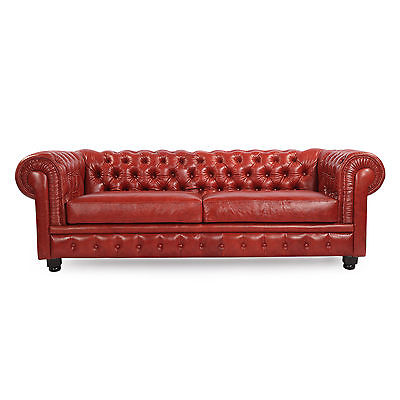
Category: sofa